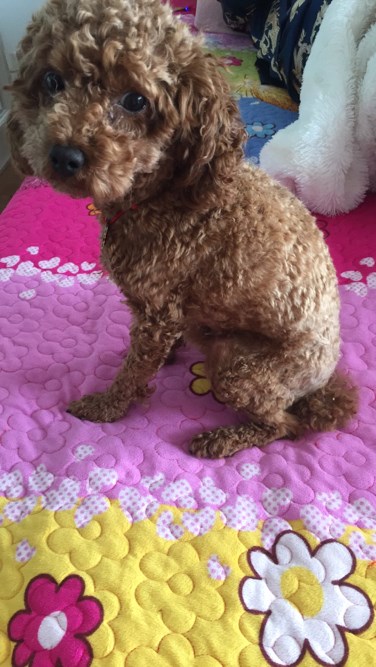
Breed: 7449-n000128-teddy